LmαTX5

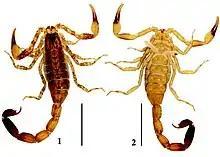
"Lychas mucronatus," male

LmαTX5 full peptide is 81 amino acids in length, which comprises a signal peptide of 19 amino acids, and has a molecular mass of 9.4 kDa. The mature LmαTX5 is 62 amino acids in length, tightly bound by four disulfide bridges (indicated by * in the sequence):